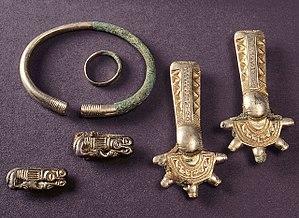
Les peuples germaniques, ou Germains constituent un groupe ethnolinguistique indo-européen originaire d'Europe du Nord, identifié par leur utilisation des langues germaniques. Leur histoire s'étend du IIᵉ millénaire av. J.-C. à nos jours.
Cette liste présente les biens culturels d'importance nationale dans le canton de Bâle-Ville. Cette liste correspond à l'édition 2009 de l'Inventaire Suisse des biens culturels d'importance nationale pour le canton de Bâle-Ville. Il est trié par commune et inclus : 70 bâtiments séparés, 32 collections et 3 sites archéologiques.